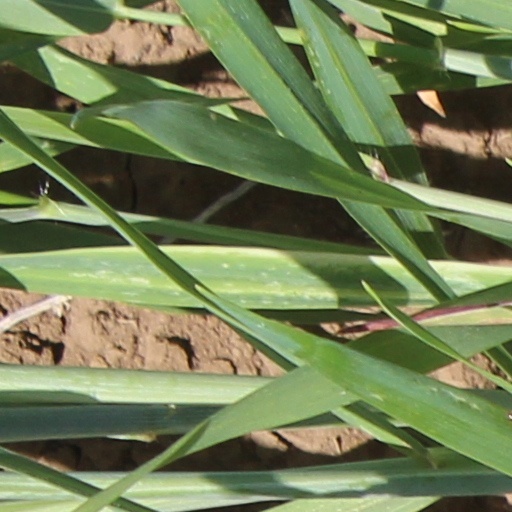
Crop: wheat